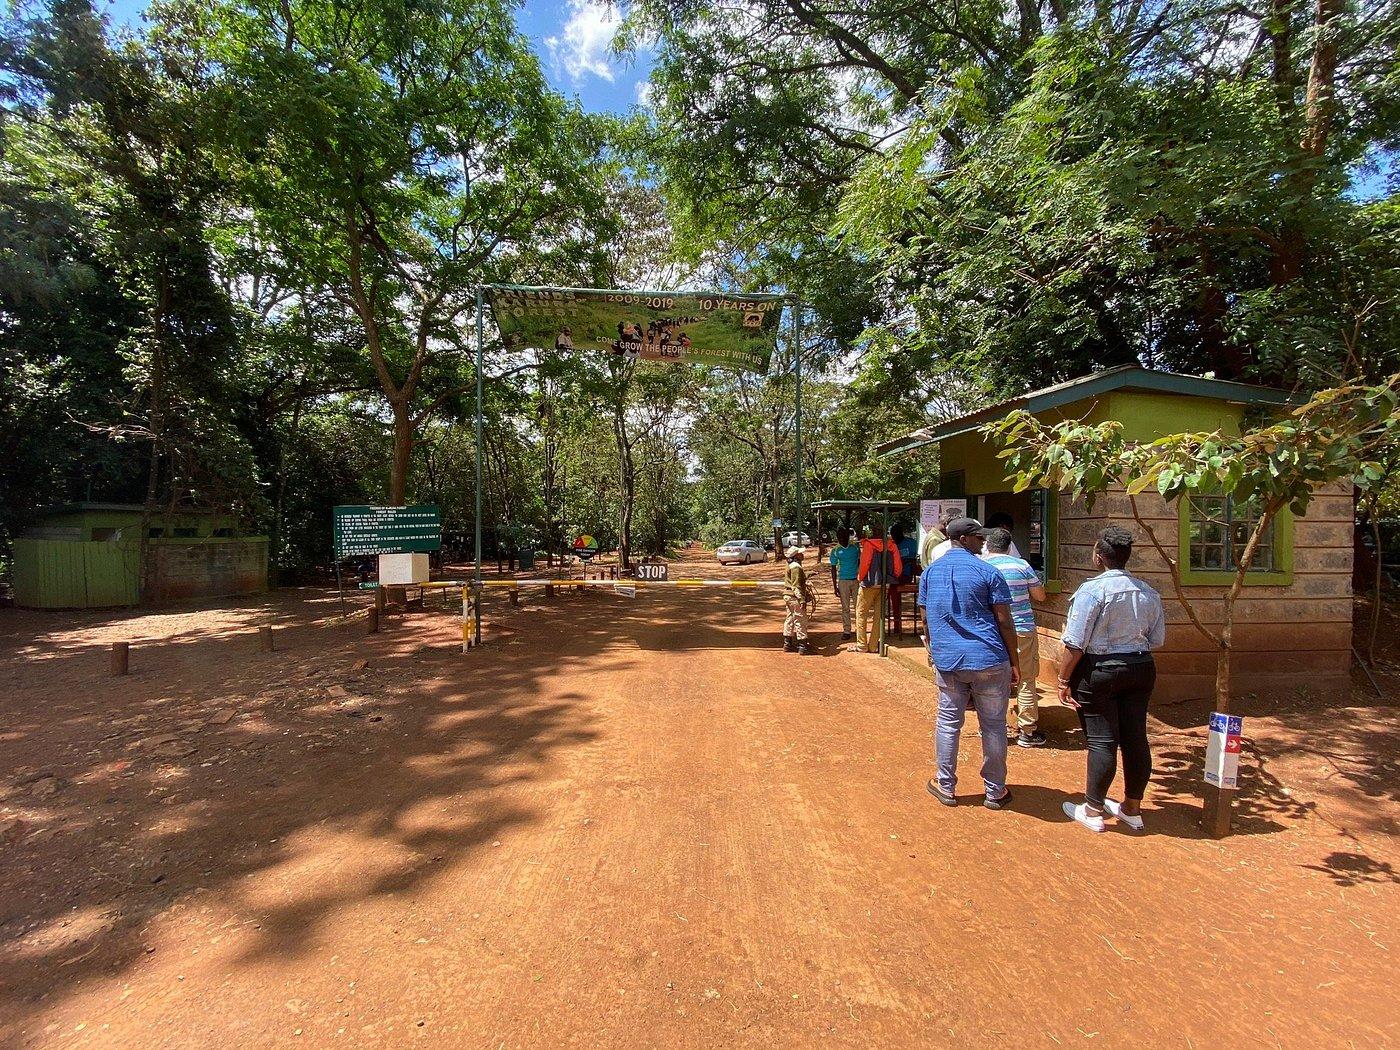
Sahani nyeupe iliyopambwa kwa chakula: wali,limau,mchuzi kamba, kando yake kuna uma mkono wa kushoto, mkono wa kulia kisu.